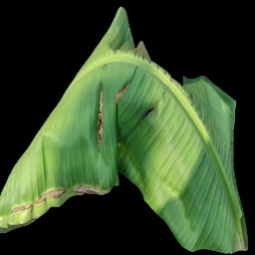
Label: Potassium